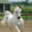
Label: horse